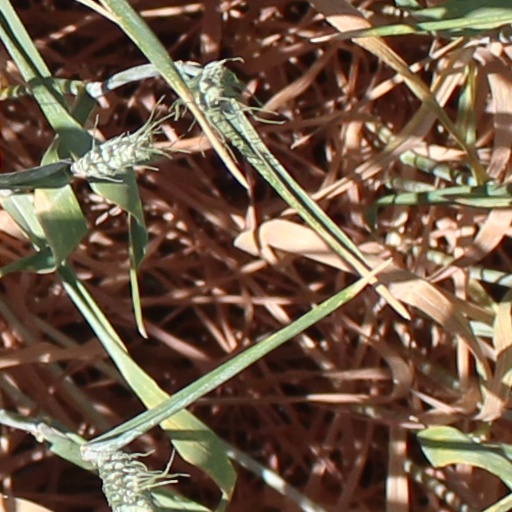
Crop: wheat